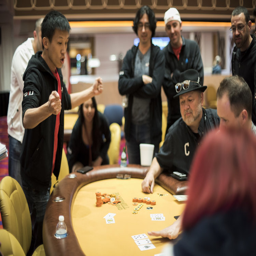
person at the knockout final table